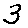
Label: 3